Ice Bar

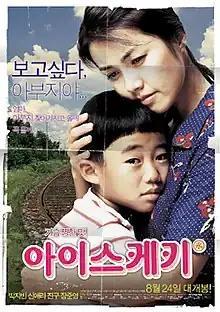
Main Poster

Ice Bar is a 2006 South Korean family film, directed by Yeo In-gwang and starring Park Ji-bin and Shin Ae-ra. It was released on August 24, 2006 in South Korea. The film won the best film award at the 21st Fukuoka International Film Festival in 2007.